Paris Sciences et Lettres University

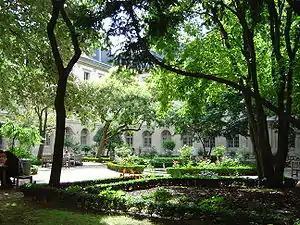
École normale supérieure, PSL University

PSL and the Lycée Henri IV, along with Mines ParisTech, ESPCI Paris, Paris Dauphine University, Paris Observatory, Ecole normale supérieure and Lycée Louis-le-Grand have implemented a three-year undergraduate program : CPES Multidisciplinary undergraduate course.